Answer in natural language. Considering the relative positions, where is light blue colour dresser birkeland (marked B) with respect to HousePlant (marked C)? Choose between the following options: right or left
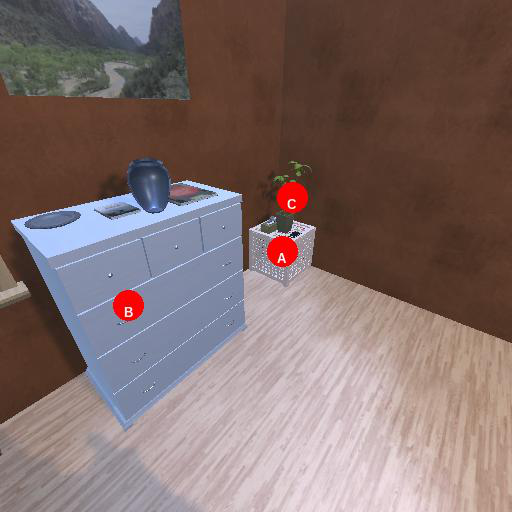
<answer>left</answer>